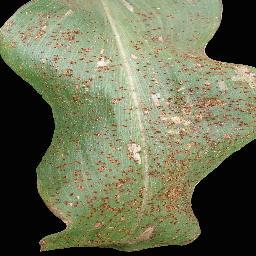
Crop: corn
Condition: (maize)_common_rust